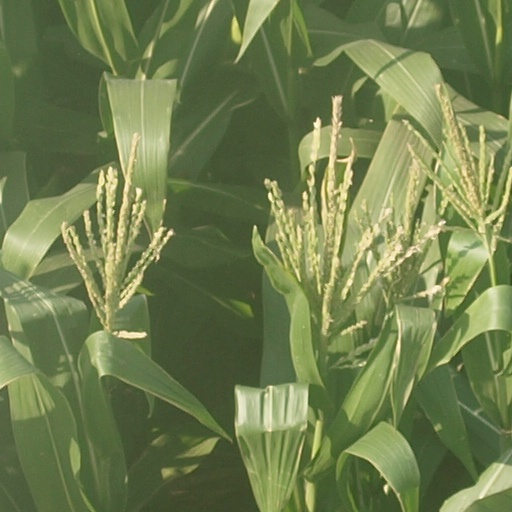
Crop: maize; corn